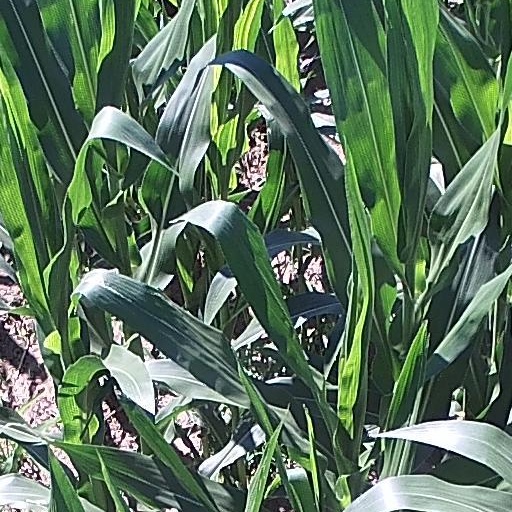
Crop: maize; corn